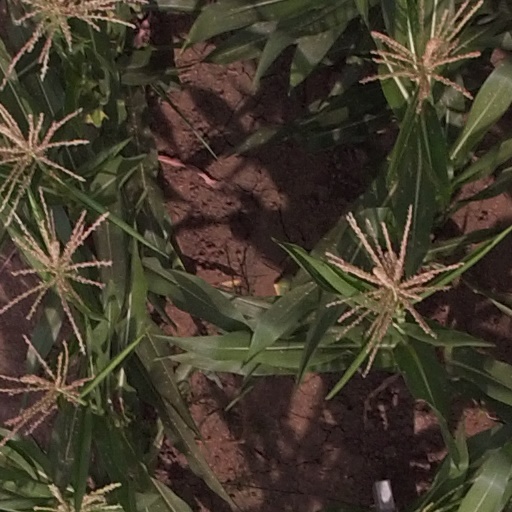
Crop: maize; corn